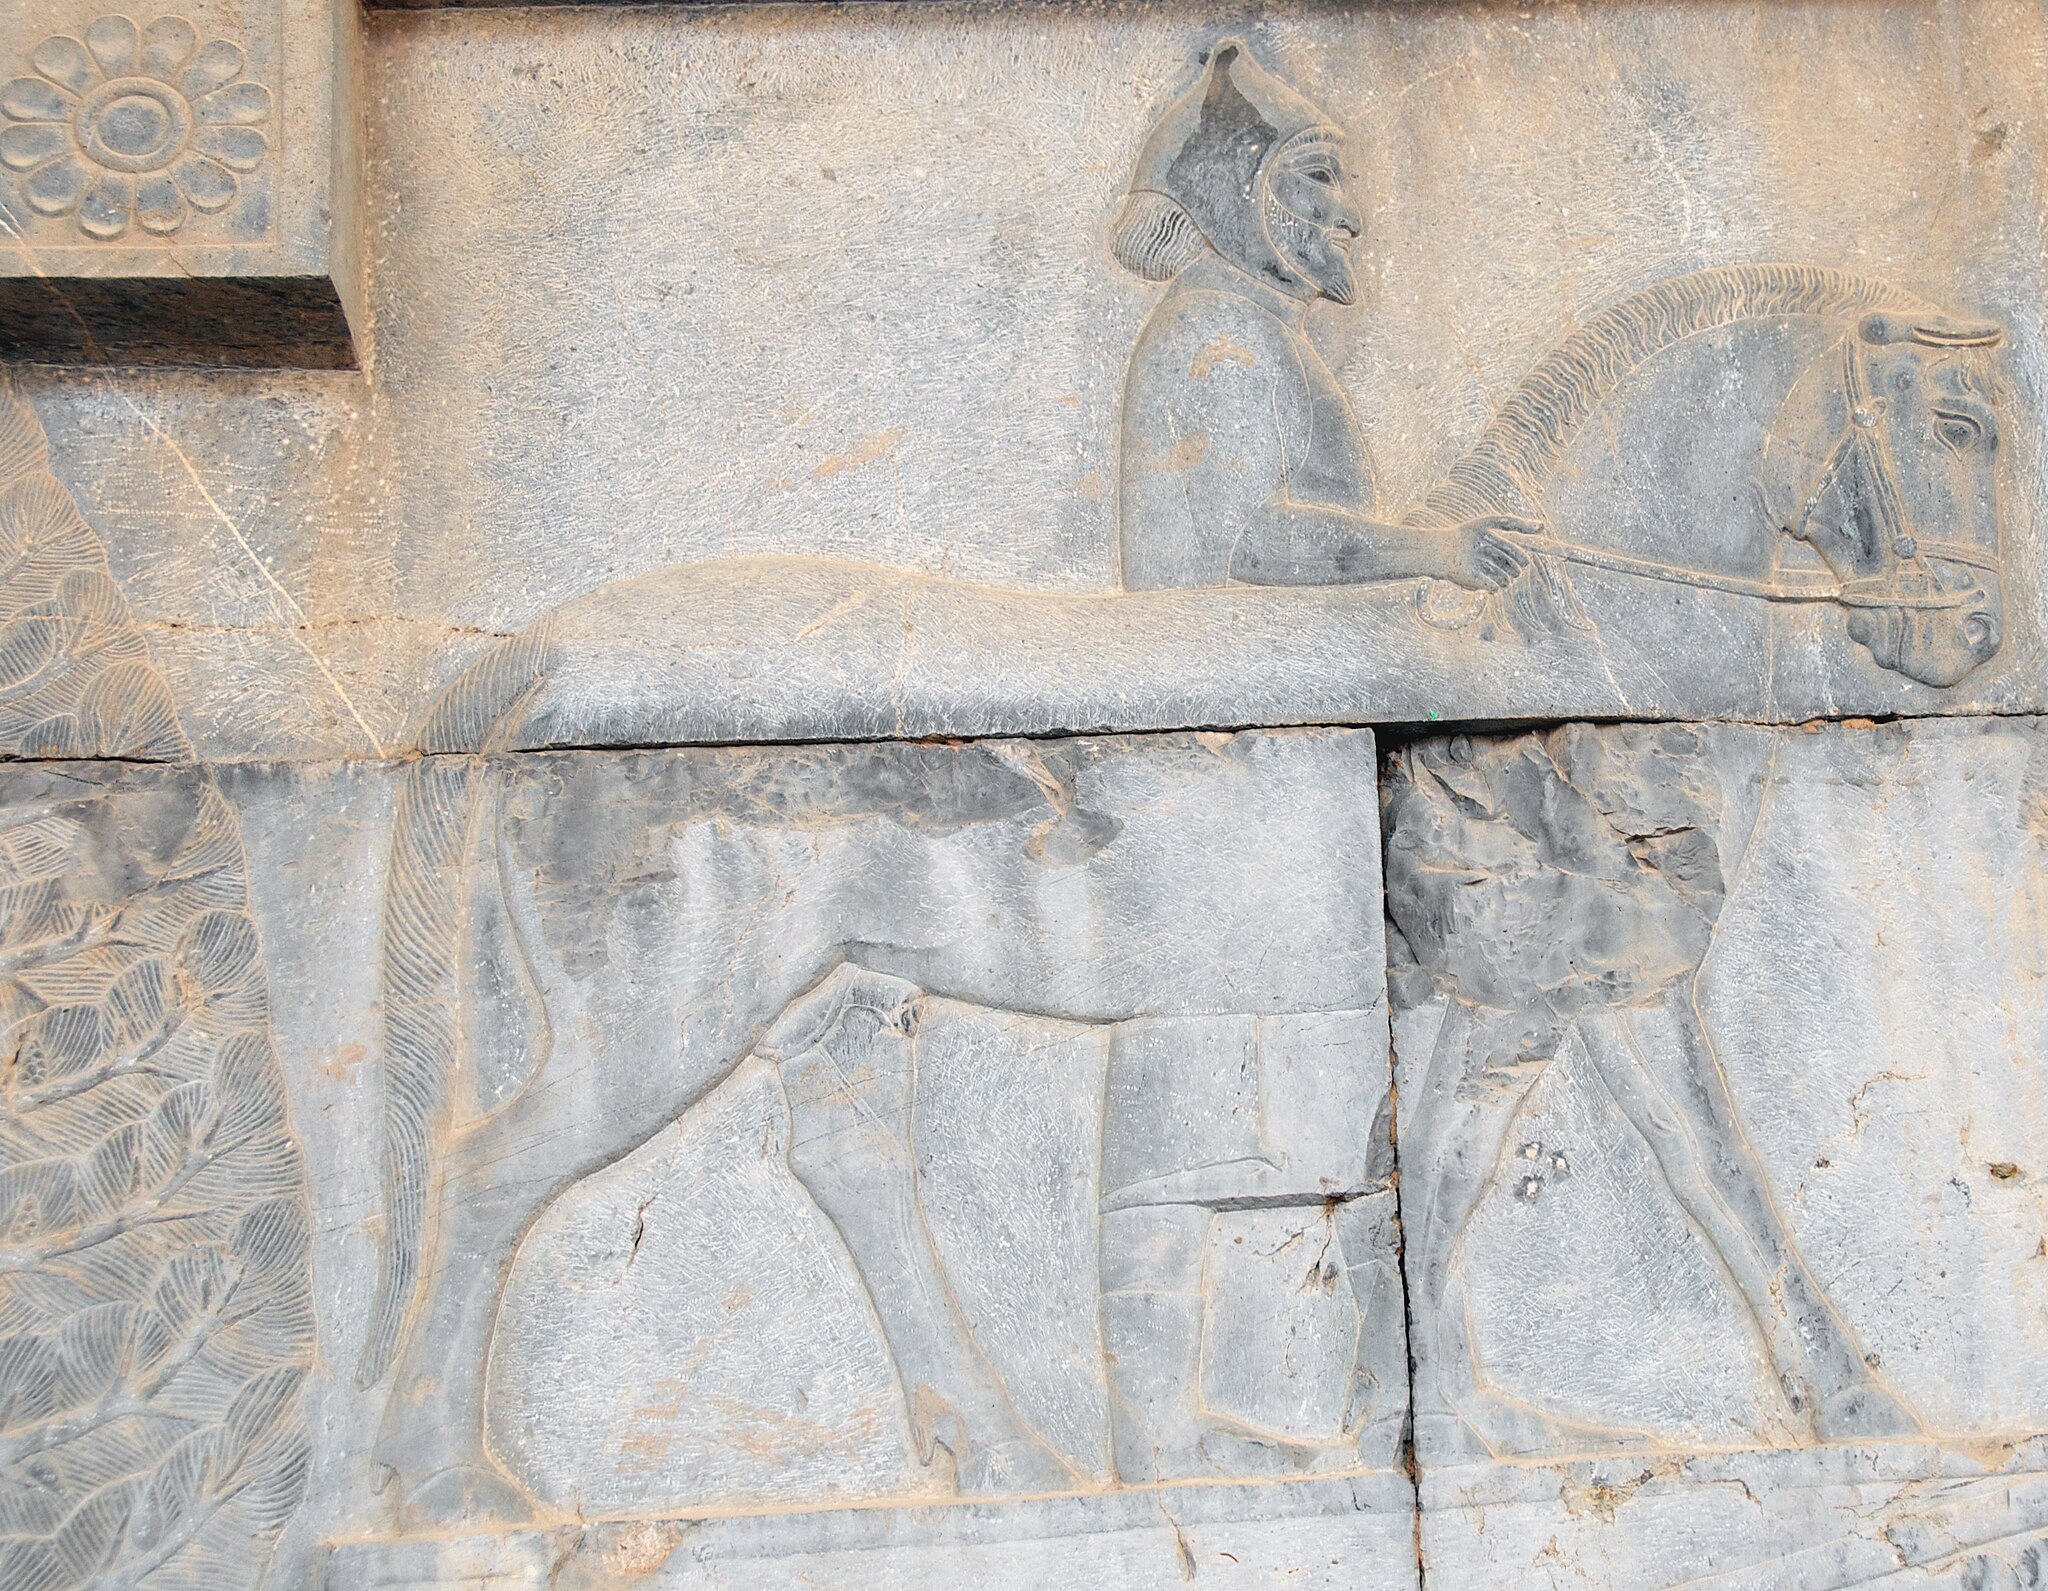
Title: Tribute Bearer on the Apadana Staircase 6 (Best Viewed as Size "Large") (4686786884)
Description: Persepolis, Iran
Date: 2010-04-19 10:55
Categories: Taken with Nikon D300, Flickr images reviewed by File Upload Bot (Magnus Manske), Horses as diplomatic gifts, Thracian delegation, Apadana